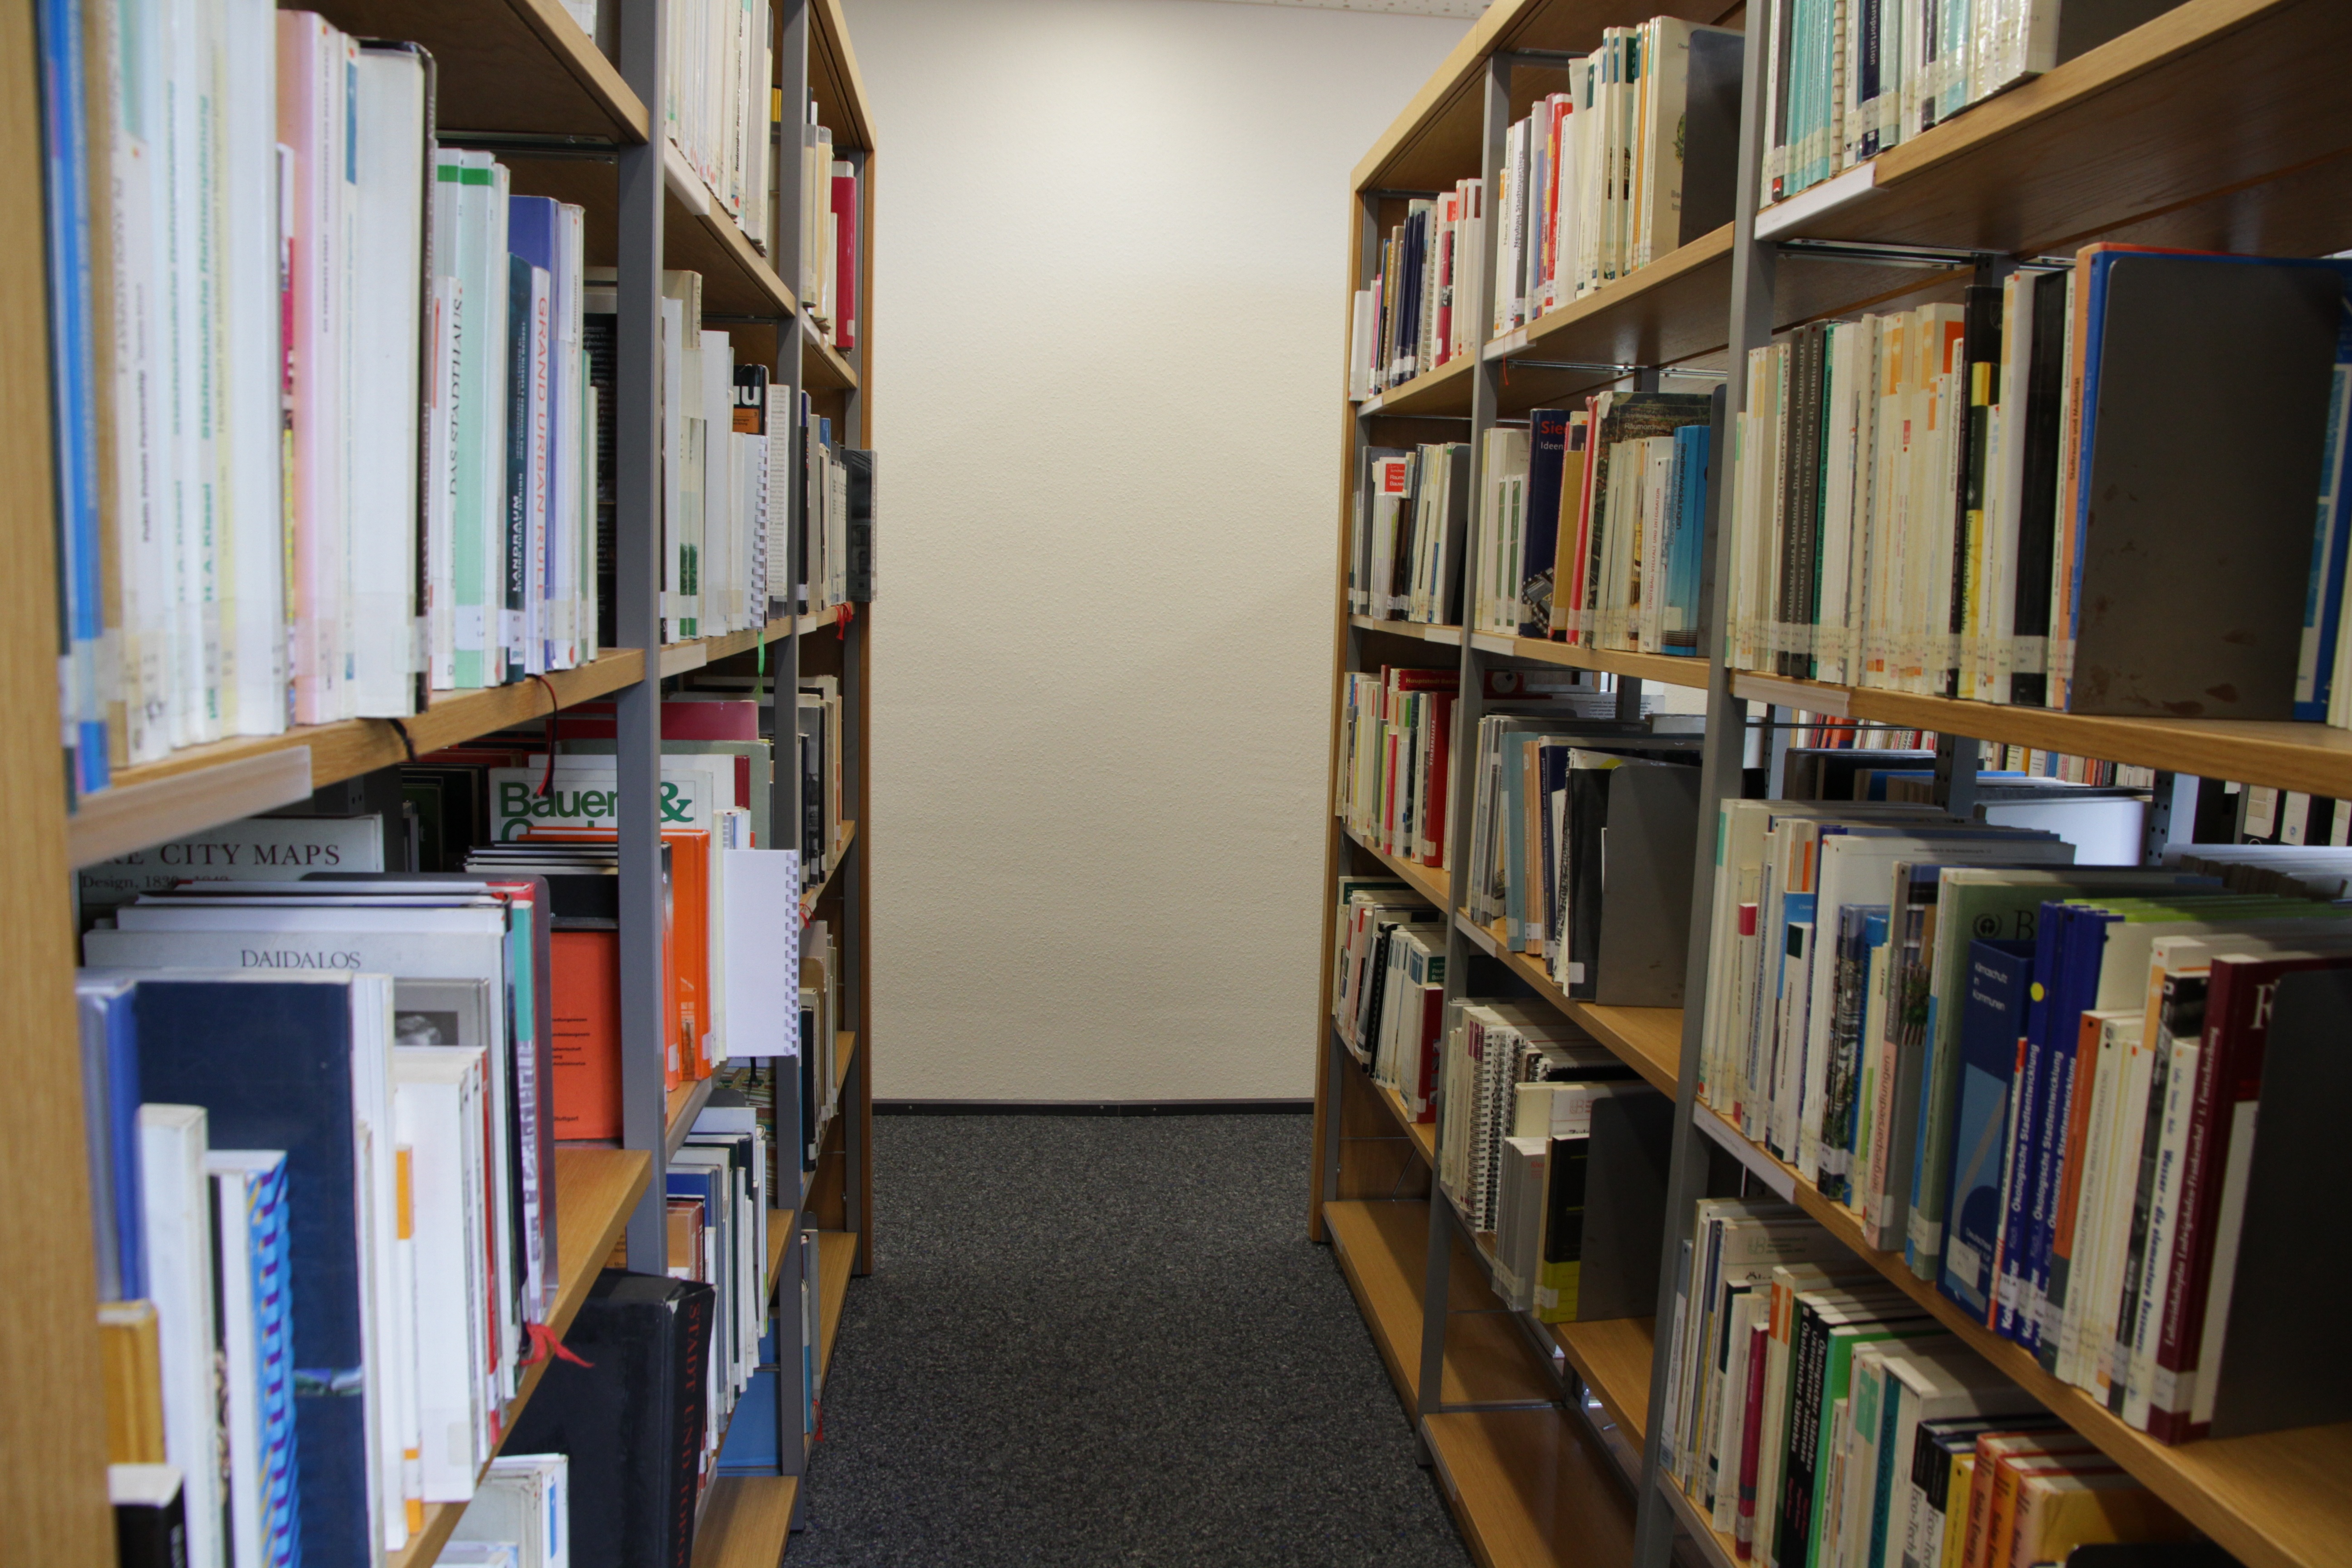
book, read, building, shelf, furniture, room, education, study, library, books, learn, information, knowledge, public library, bookselling